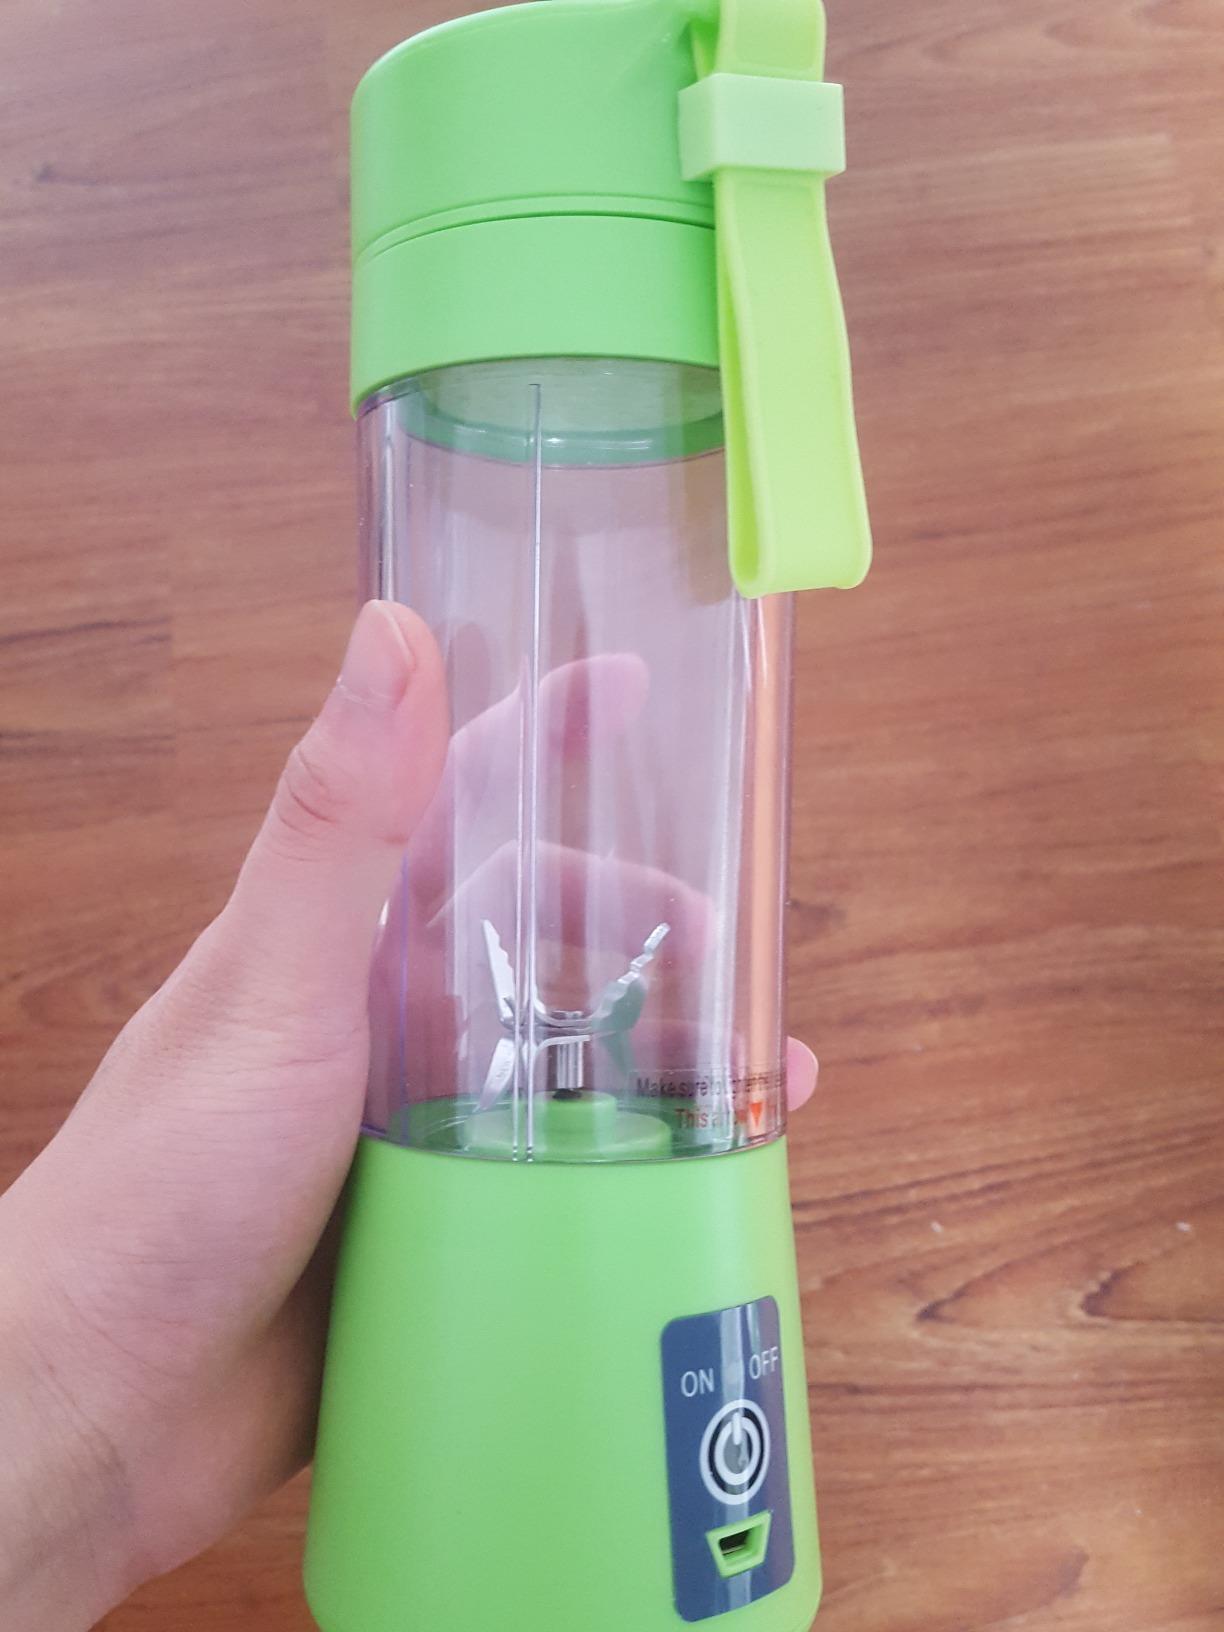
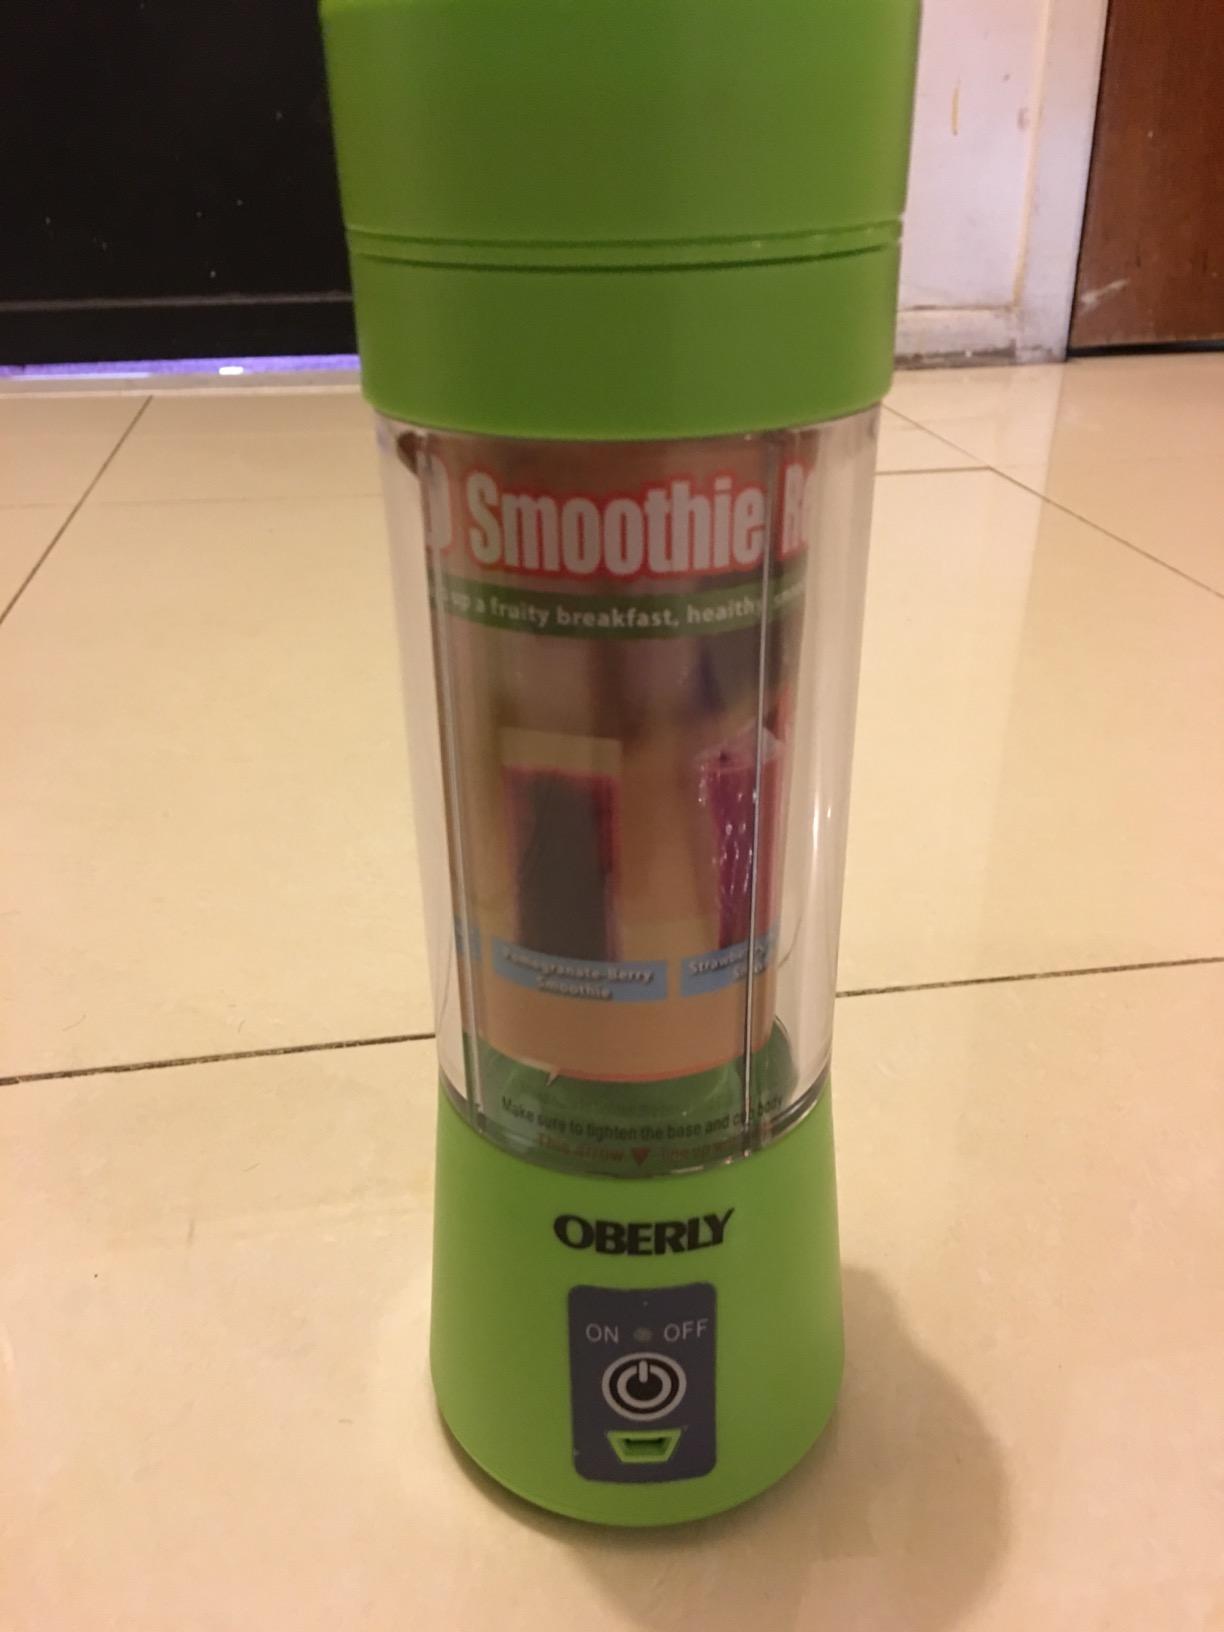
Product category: items_blender
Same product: no